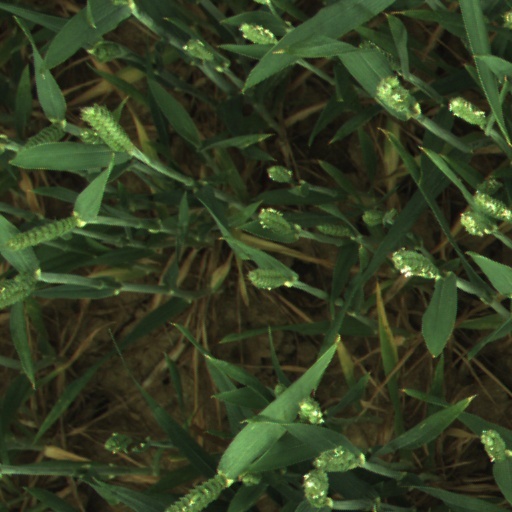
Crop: wheat